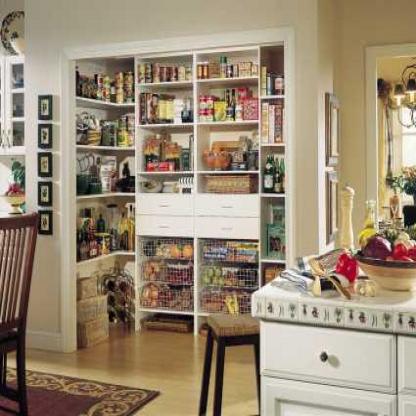
Scene: Indoor